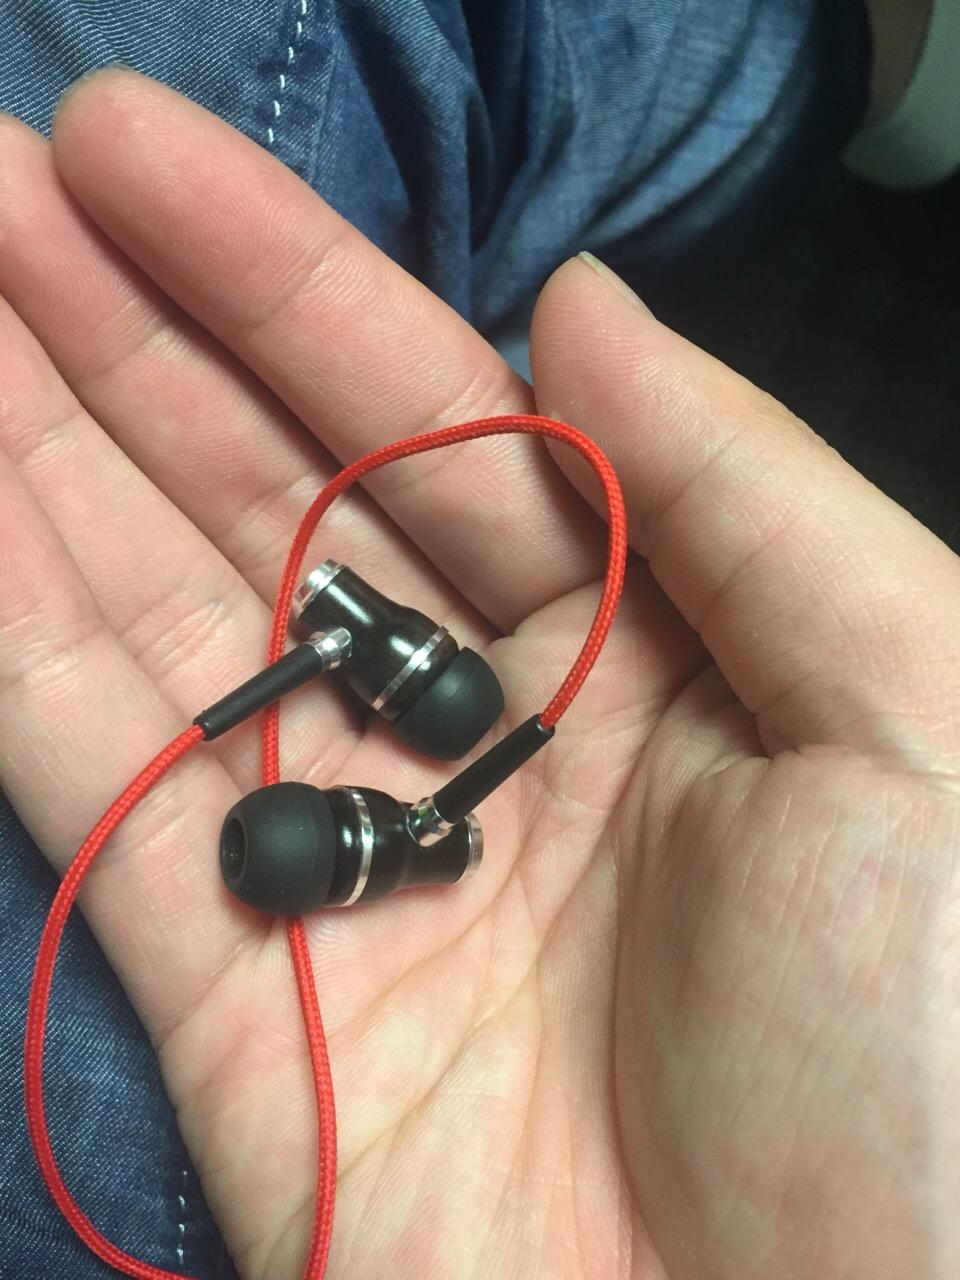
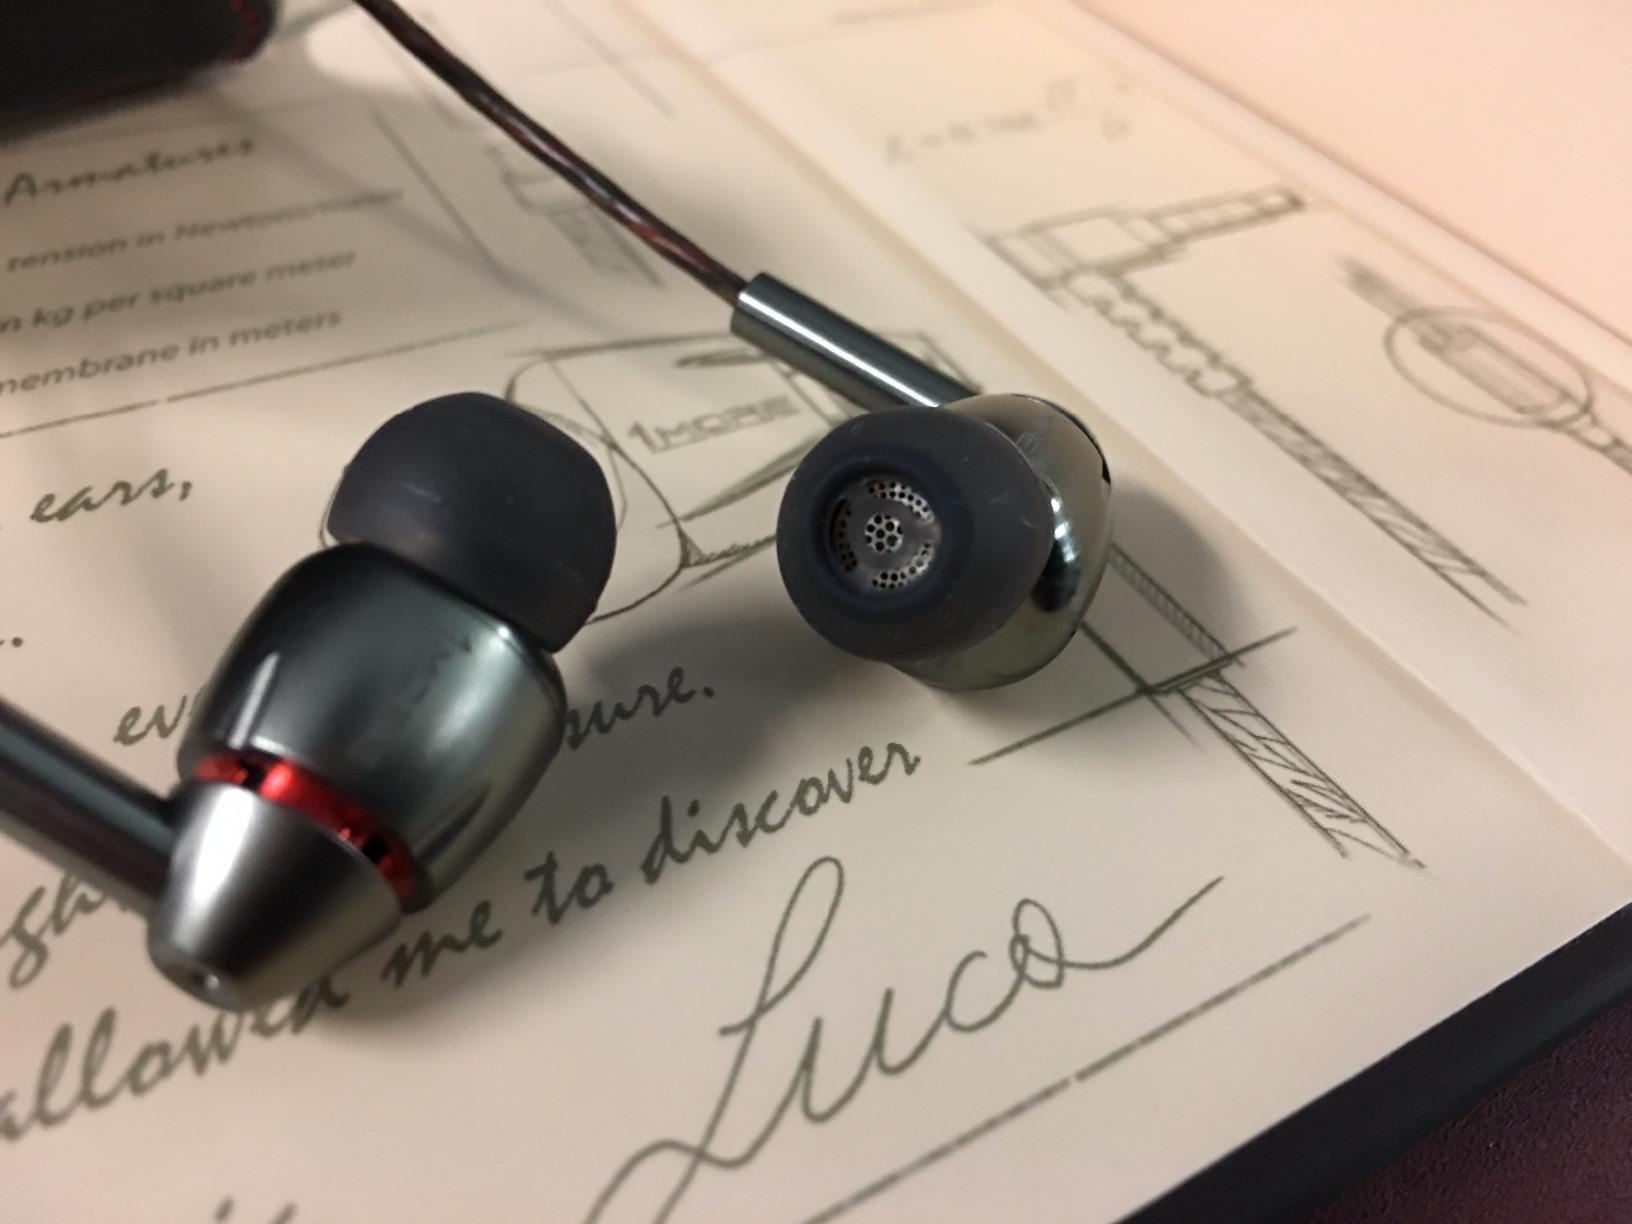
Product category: headphones
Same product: no